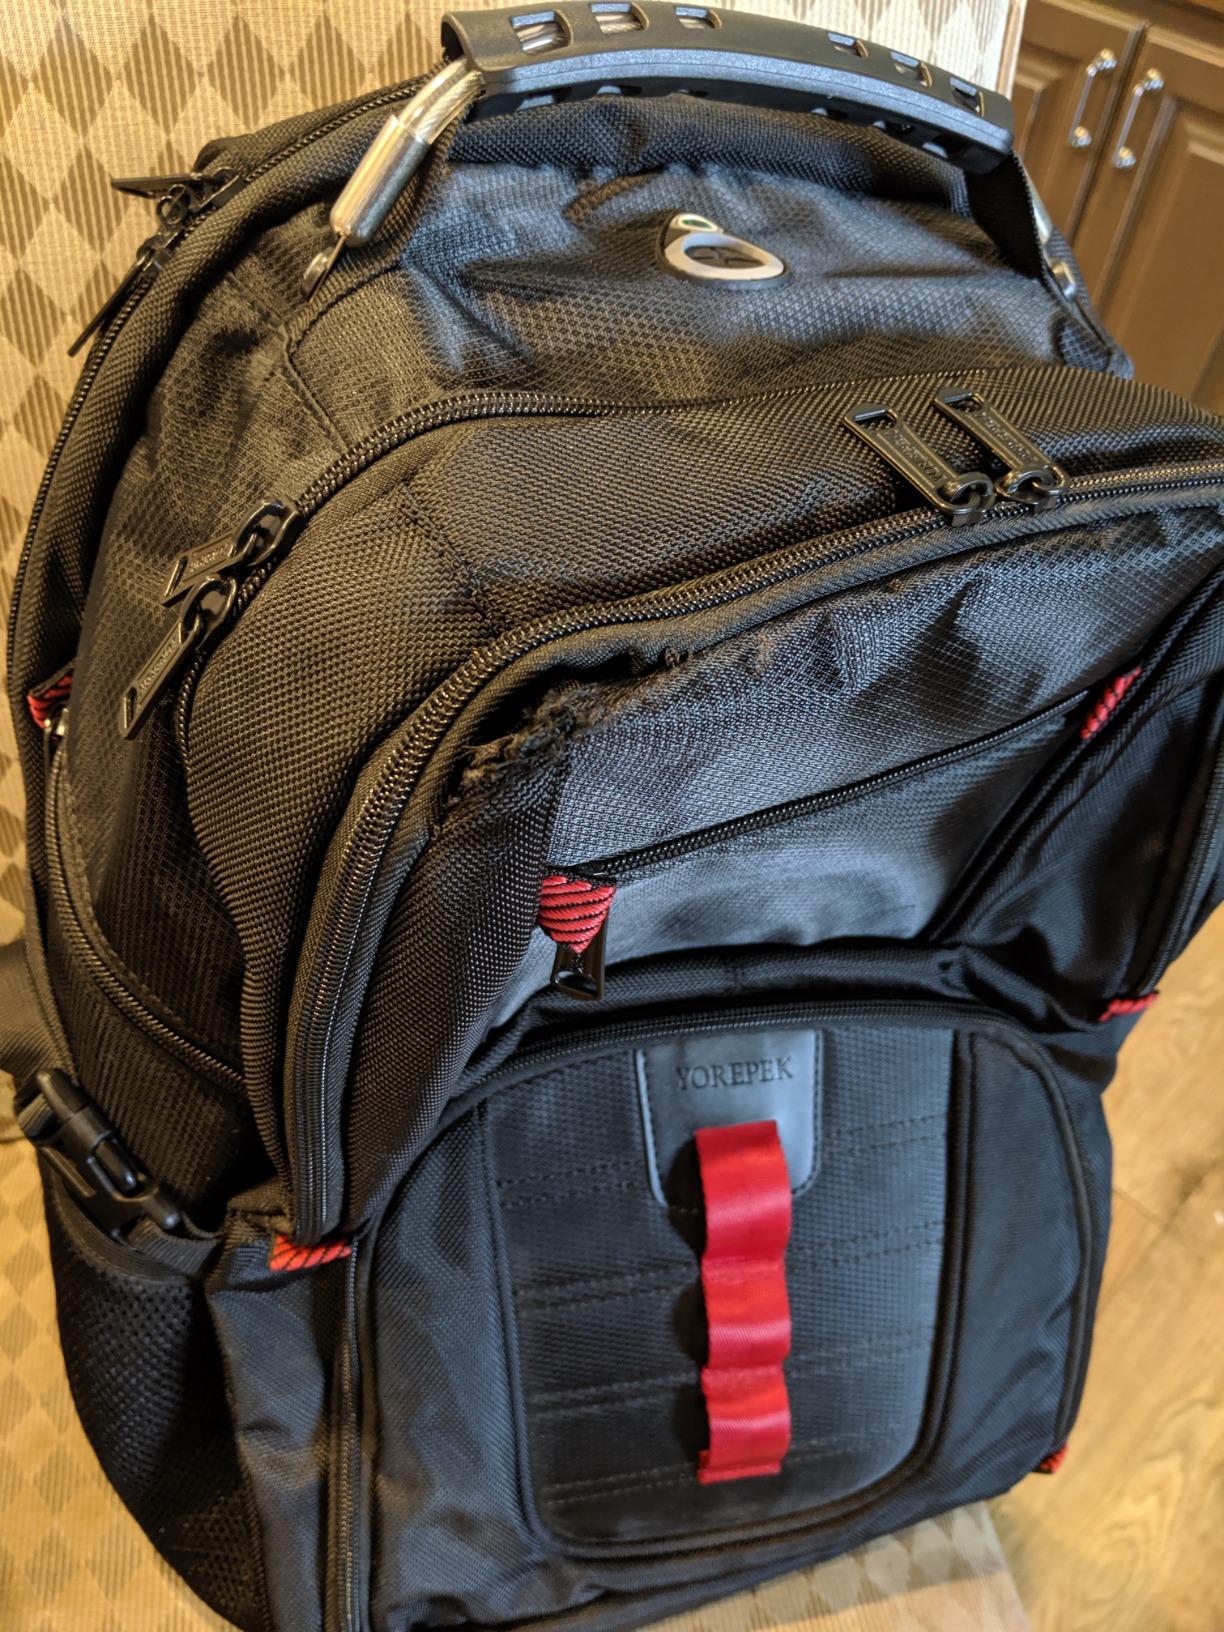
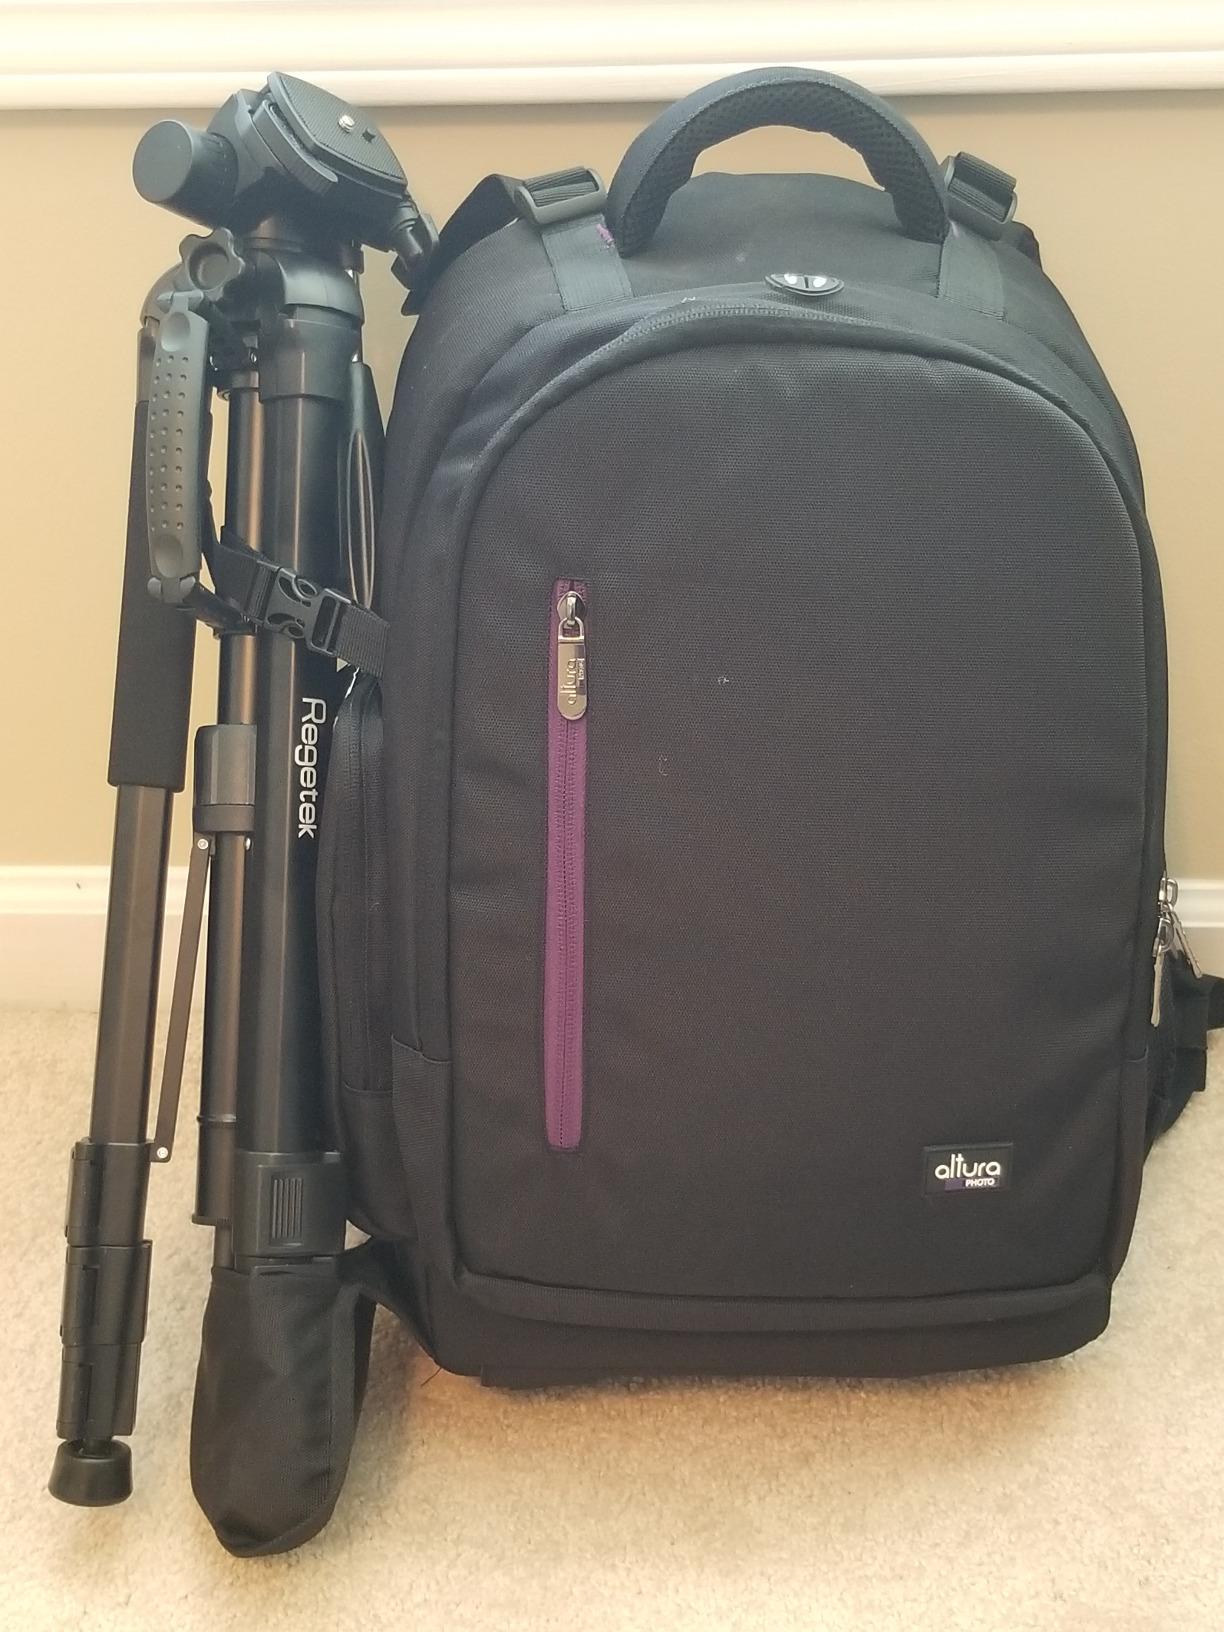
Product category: bag
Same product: no